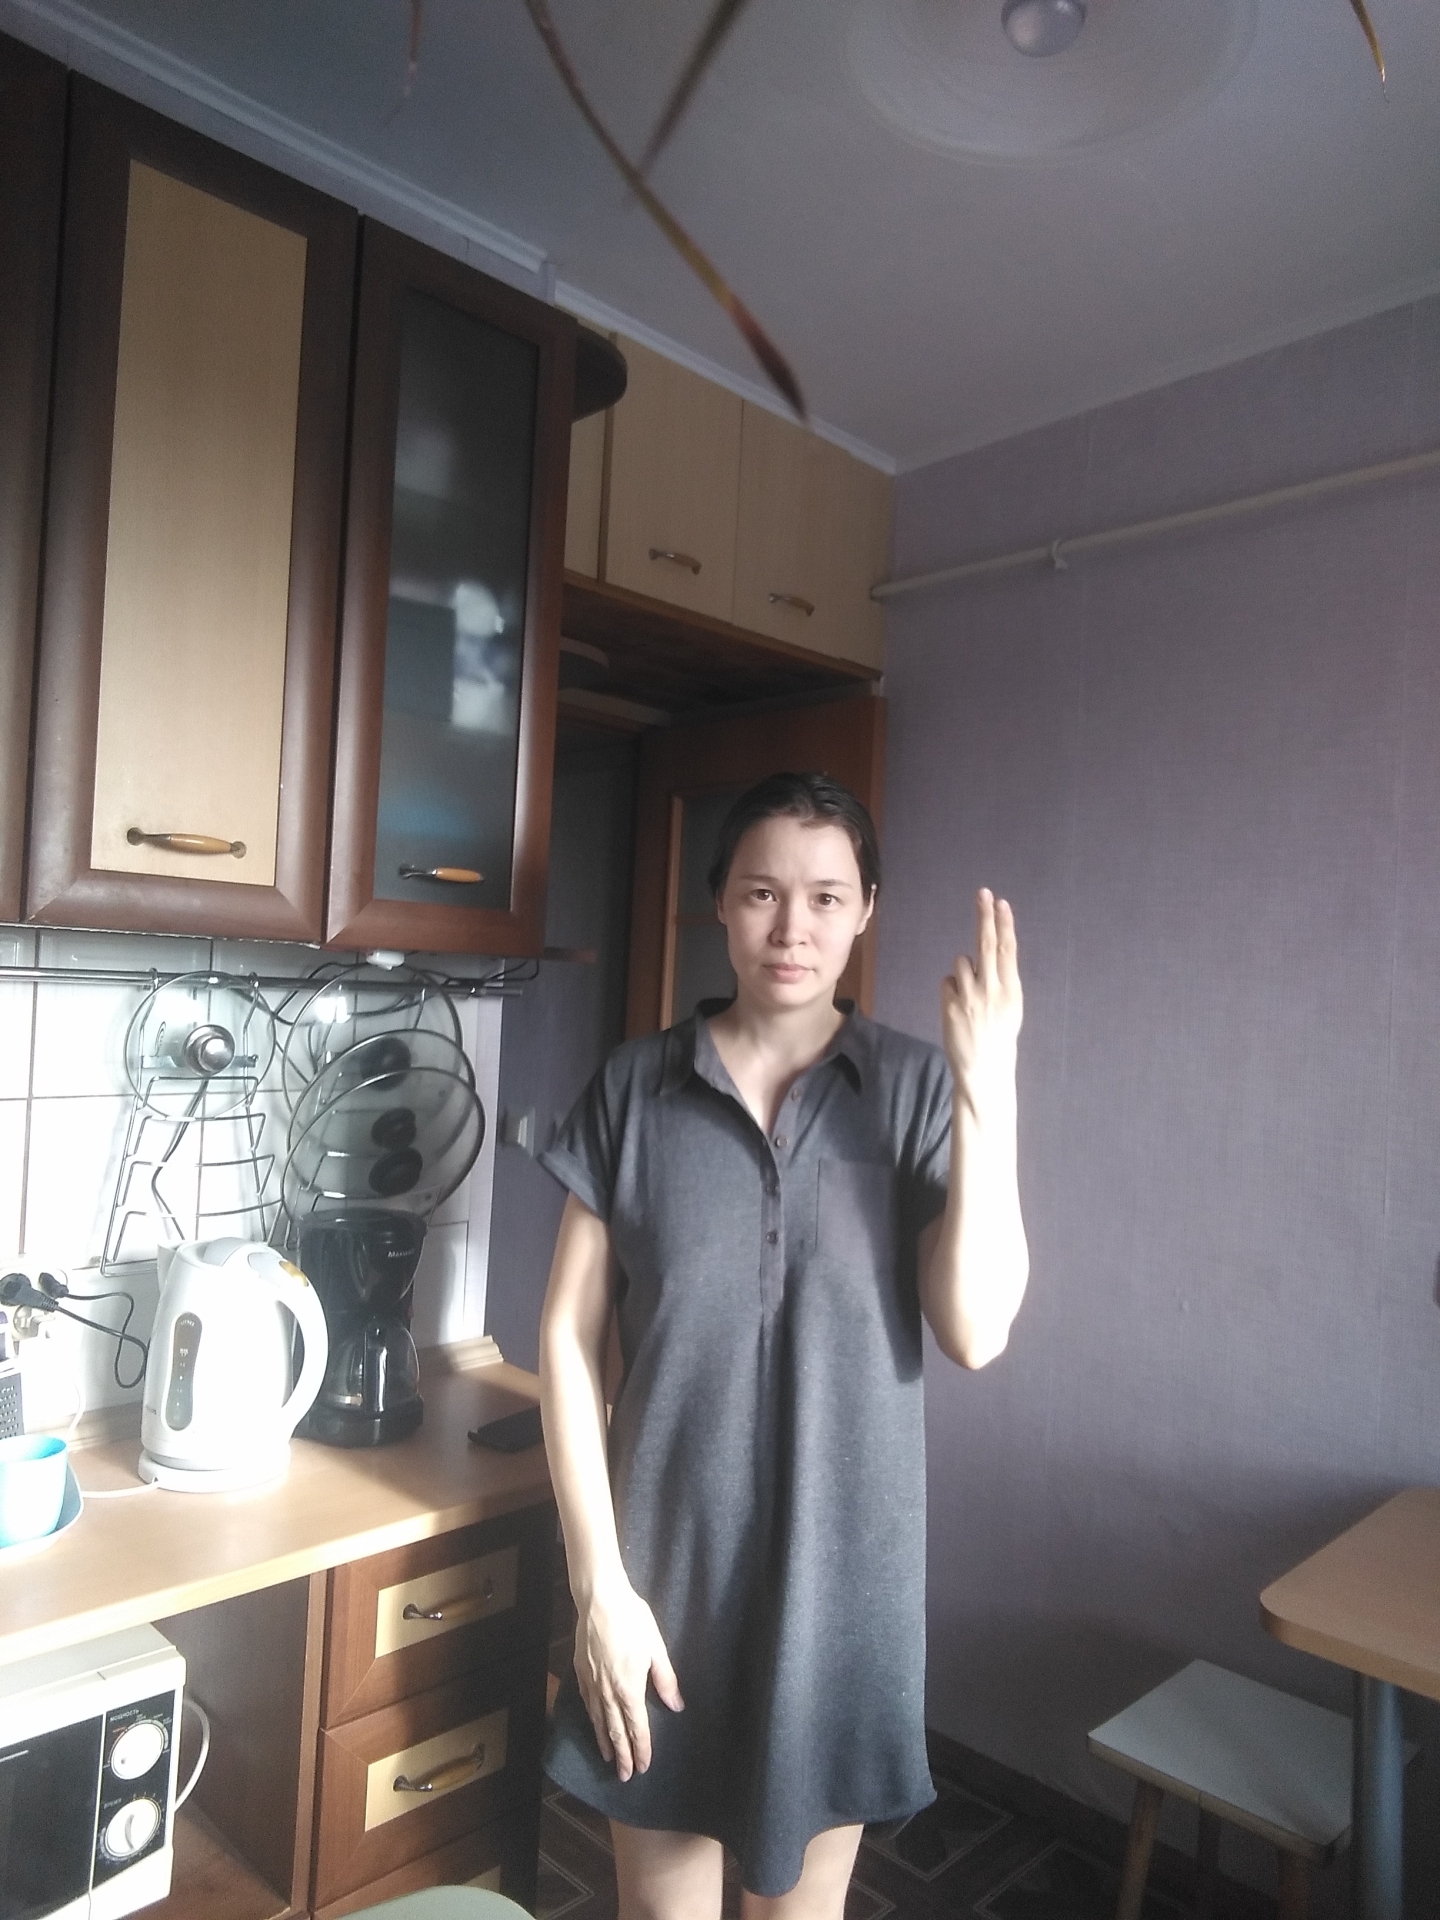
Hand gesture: two_up_inverted